A.D.: New Orleans After the Deluge

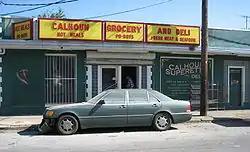
Calhoun Grocery, one of the settings of "A.D.: New Orleans After the Deluge"

"Tuesday, August 30". Katrina has finally passed New Orleans, and Hamid and Mansell emerge, blinking in the sunlight, ecstatic to have survived the storm. But then the flooding begins. Reluctant to abandon the store and fearful of looters, the two men stand fast in the rising waters.